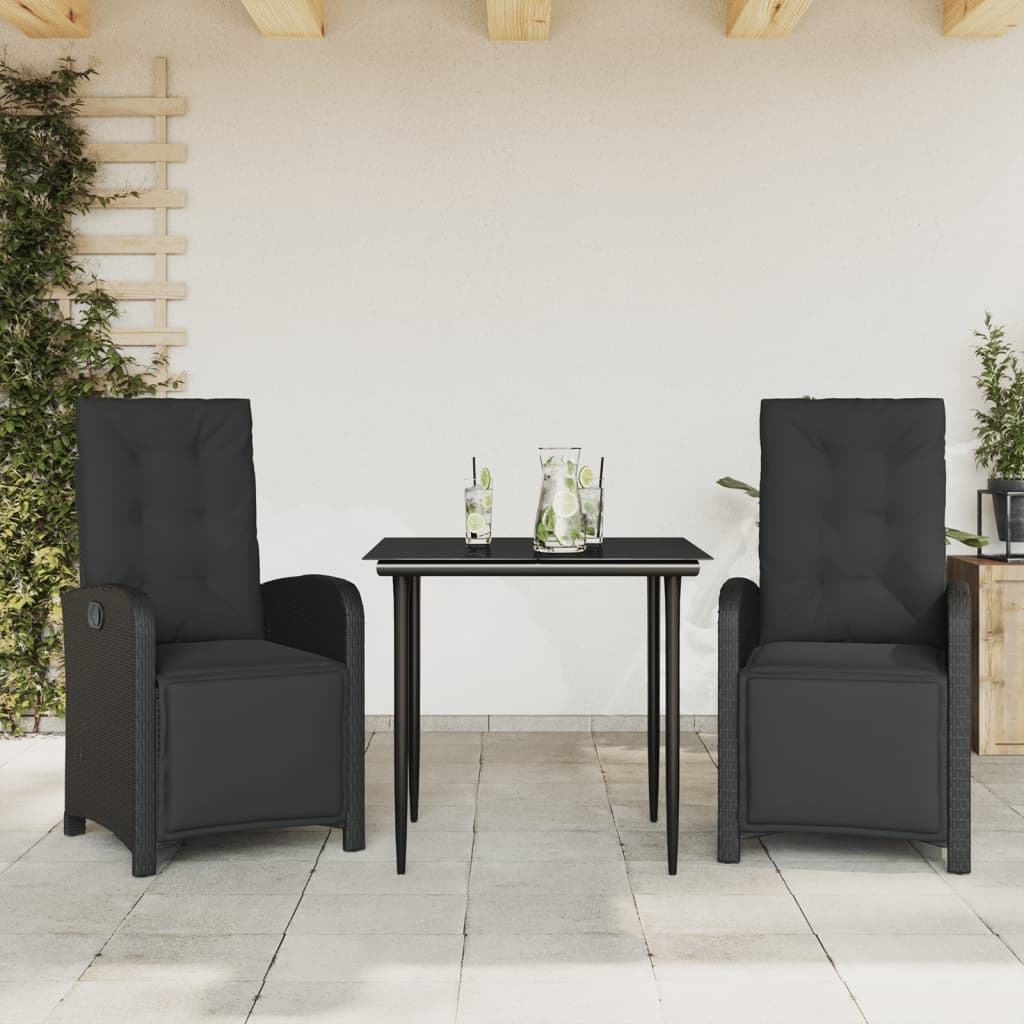
3-tlg. Bistro-Set mit Kissen Schwarz Poly Rattan
Genieße eine Tasse Kaffee oder unterhalte dich mit deiner Familie und deinen Freunden im Garten, Hinterhof oder auf dem Balkon mit diesem bequemen Bistro-Set! Langlebiges Material: PE-Rattan, auch als Poly Rattan bekannt, ist ein robustes, pflegeleichtes synthetisches Material, das die Optik von natürlichem Rattan aufweist. Es kennzeichnet sich durch ein geringes Eigengewicht und lässt sich einfach reinigen. Aufgrund seiner Haltbarkeit und Witterungsbeständigkeit wird es häufig bei der Herstellung von Gartenmöbeln verwendet.Verstellbare Rückenlehne und Fußstütze: Der Gartensessel ist mit einem Griff versehen. So kannst du die Rückenlehne und den Fußteil durch Ziehen des Griffs verstellen und sie danach schnell wieder in ihre ursprüngliche Position bringen.Bequemes Sitzerlebnis: Dieser Gartensessel mit dick gepolsterten Kissen bietet ein angenehmes Sitzgefühl.Abnehmbarer und waschbarer Bezug: Die Sitzkissen verfügen über abnehmbare Bezüge, die sich ganz einfach waschen und reinigen lassen. Dank der Klappen an der Rückseite können die Rückenkissen ganz einfach an den Rückenlehnen befestigt werden.Tischplatte aus Glas: Die Tischplatte des Gartentisches besteht aus starkem und langlebigem Hartglas, sodass sie leicht mit einem feuchten Tuch gereinigt werden kann und deinem Außenbereich einen Hauch von Eleganz verleiht. Gut zu wissen:Wir empfehlen dir, deine Gartenmöbel mit einer wasserdichten Hülle zu schützen, um lange Zeit eine ansprechende Optik aufzuweisen. Stuhl: Farbe: Schwarz Material: PE-Rattan, pulverbeschichteter Stahl Abmessungen in Sitzposition: 57 x 61 x 93/110 cm (B x T x H) Abmessungen in Liegeposition: 57 x 113 x 83 cm (B x T x H) Sitzgröße: 47 x 50 cm (B x T) Sitzhöhe vom Boden: 43,5 cm Armlehnenhöhe vom Boden: 64,5 cm Maximale Tragfähigkeit (pro Sitz ): 110 kg Verstellbare Füße aus Kunststoff UV-beständig Zusammenbau erforderlich: Ja Tisch: Tischfarbe: Schwarz Material: PE-Rattan, pulverbeschichteter Stahl, Hartglas Abmessungen: 80 x 80 x 74 cm (L x B x H) Kissen: Farbe: Schwarz Bezugsmaterial: Stoff (100% Polyester) Füllung: Schaumstoff Abmessungen des Sitzkissens: 84 x 48 x 4 cm (B x T x H) Abmessungen des Rückenkissens: 65 x 48 x 4 cm (L x B x T) Lieferung umfasst: 2 x Verstellbarer Gartenstuhl 1 x Tisch 2 x Rückenkissen 2 x Sitzkissen mit abnehmbarem und waschbarem Bezug Maximal 110 kg pro Sitz. Achte auf die Gefahr von offenem Feuer und anderen starken Hitzequellen in der Nähe des Produkts.
Brand: vidaXL
Category: Furniture > Outdoor Furniture > Outdoor Furniture Sets